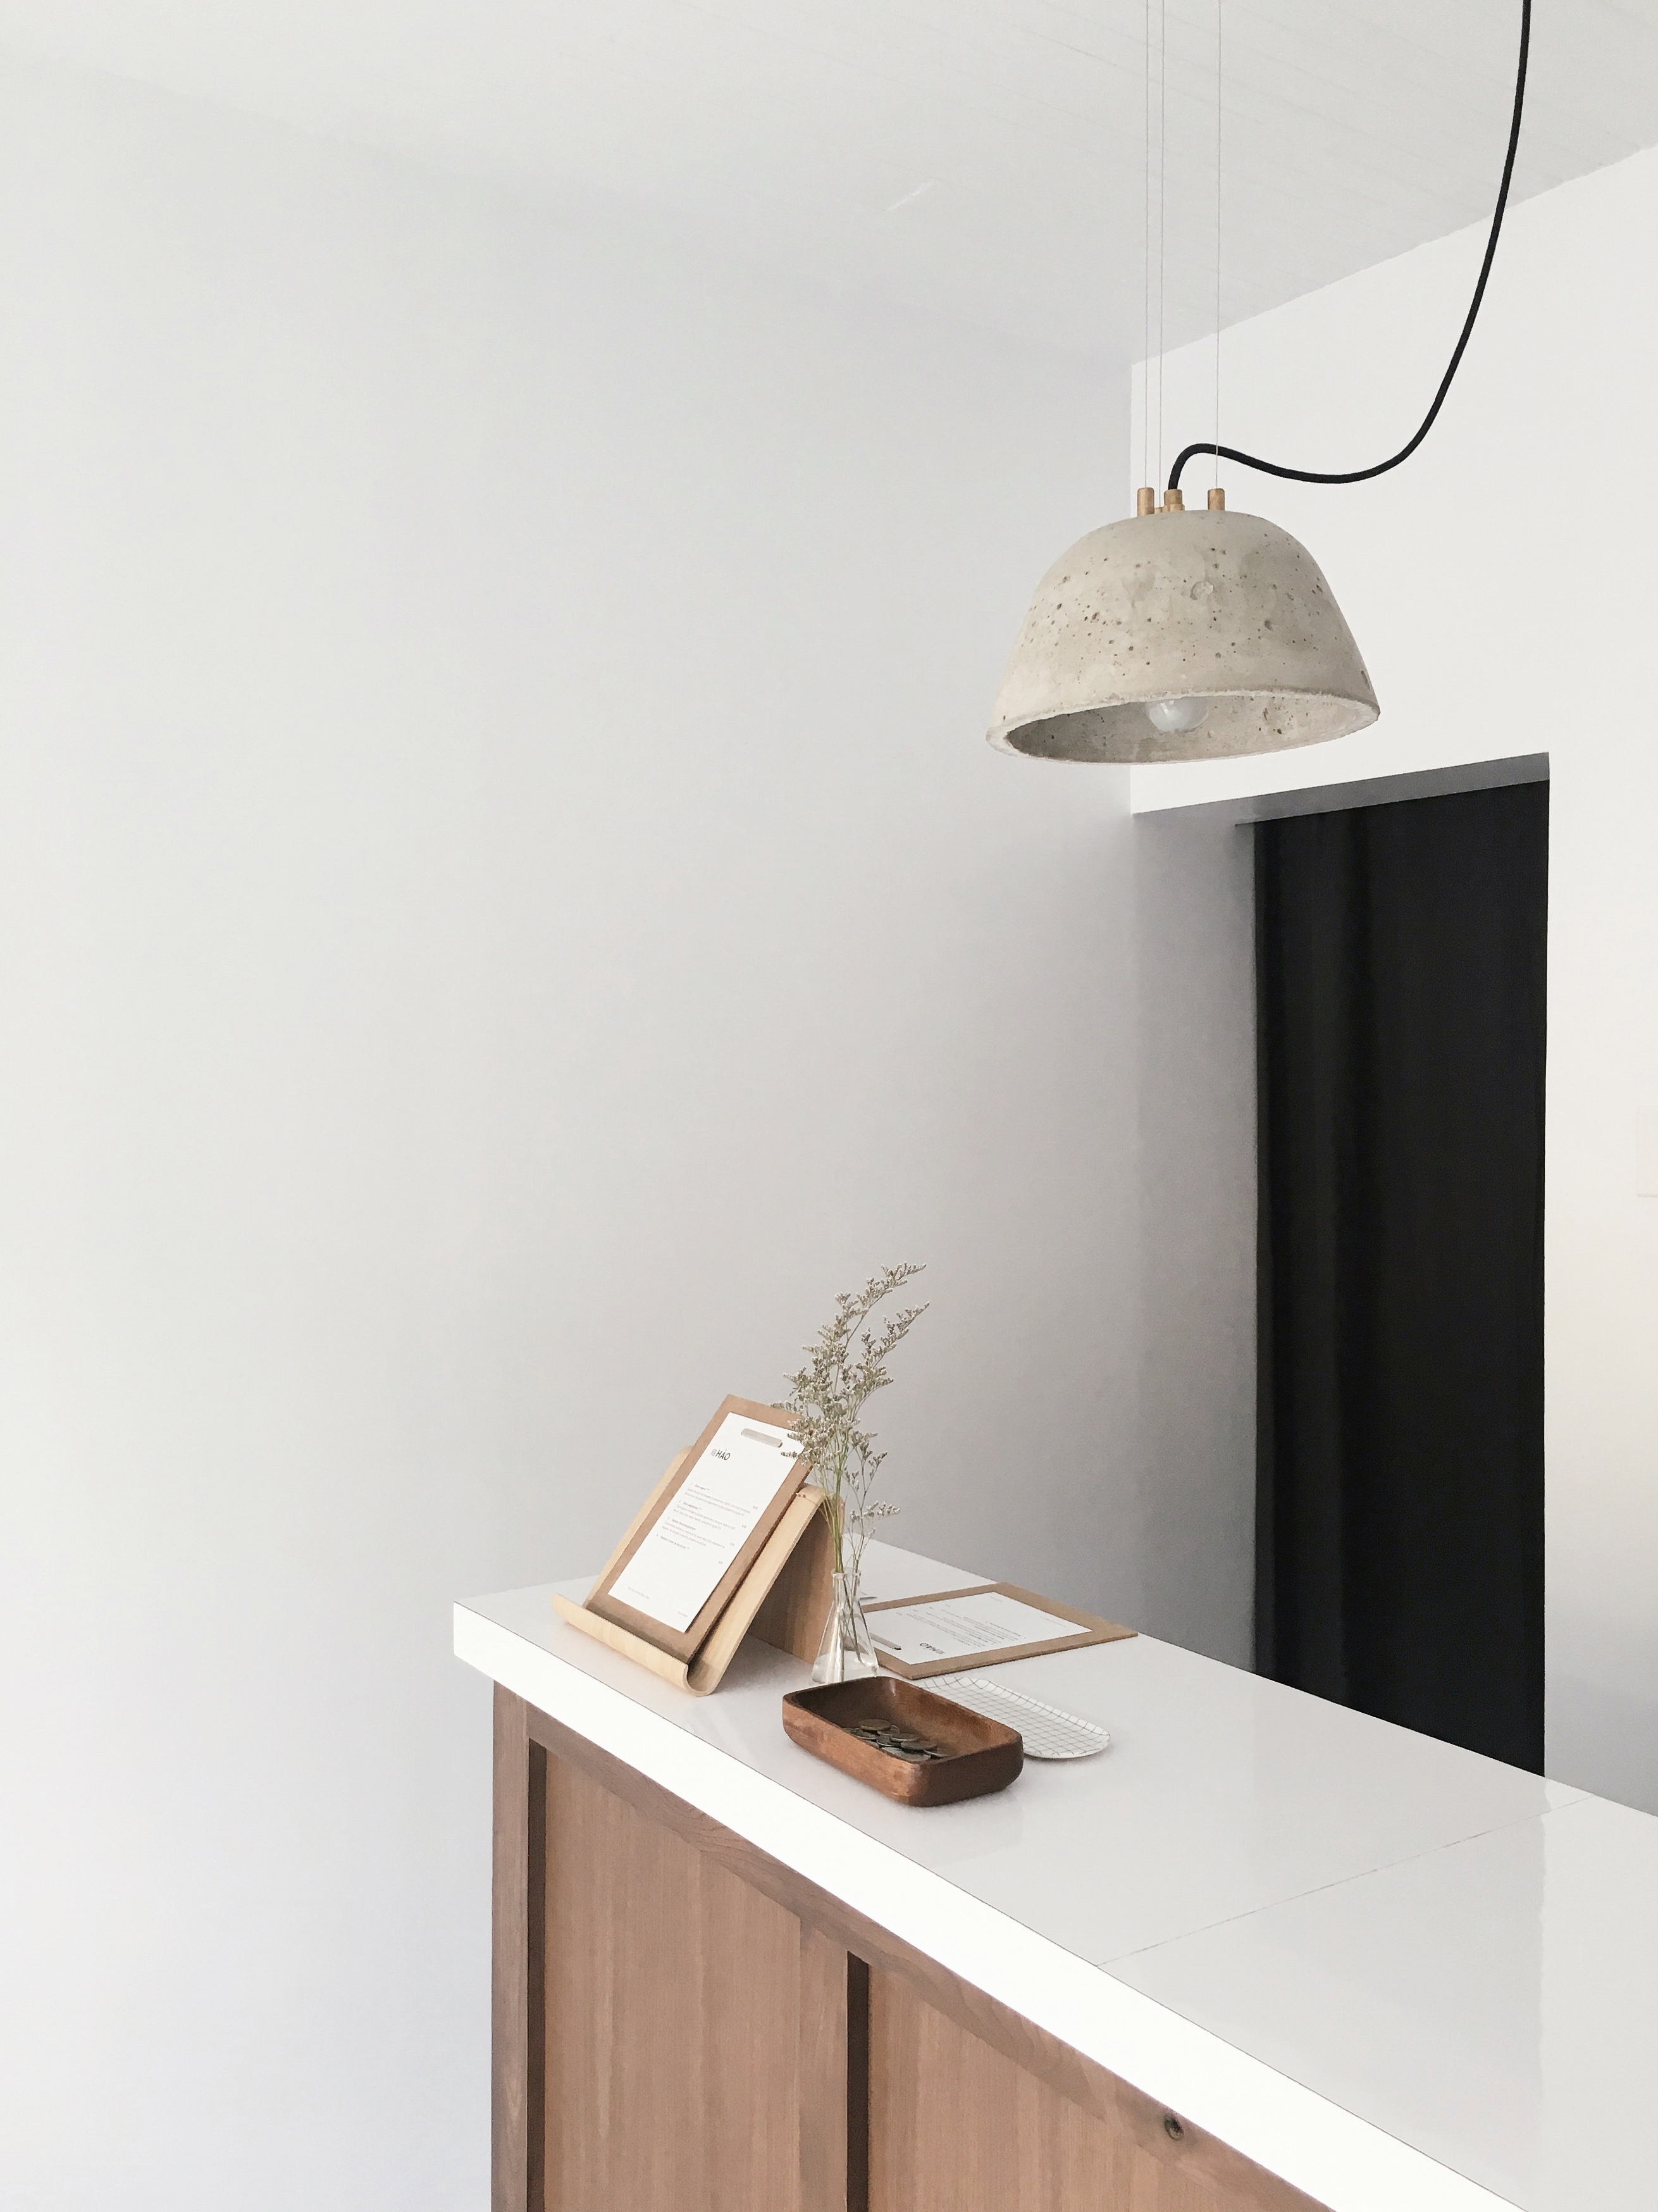
desk, table, wood, white, wall, ceiling, frame, curtain, shelf, lamp, furniture, room, lighting, interior design, indoors, light fixture, shelving, contemporary, work area, bathroom cabinet, front desk